Austin Dillon

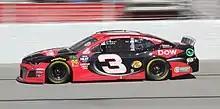
Dillon racing at Atlanta Motor Speedway in 2019

For 2019, Dillon began having Danny Stockman atop the pit box for the Cup Series. Stockman was Dillon's crew chief in the Truck Series and Nationwide Series when he won his NASCAR Championship titles in 2011 and 2013.